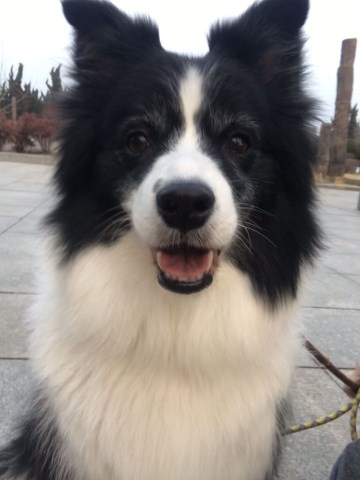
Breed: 2594-n000109-Border_collie